Trinity Church Cemetery

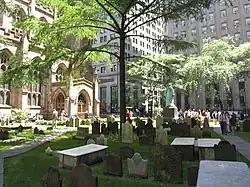
Trinity Churchyard at Broadway and Wall Street

The parish of Trinity Church has three separate burial grounds associated with it in the New York City borough of Manhattan. The first, Trinity Churchyard, is located in Lower Manhattan at 74 Trinity Place, near Wall Street and Broadway. Alexander Hamilton and his wife Elizabeth Schuyler Hamilton, Albert Gallatin, and Robert Fulton are buried in the downtown Trinity Churchyard.